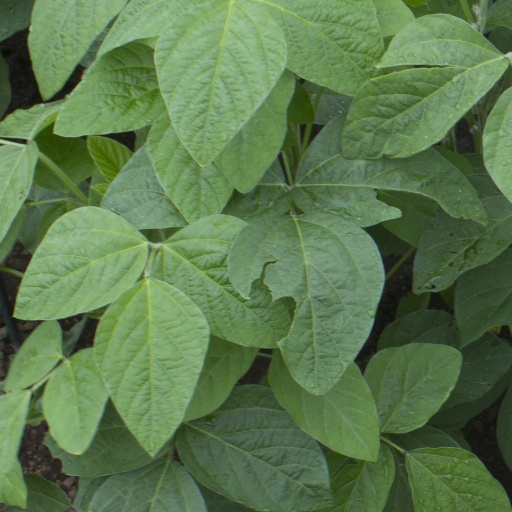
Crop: soybean